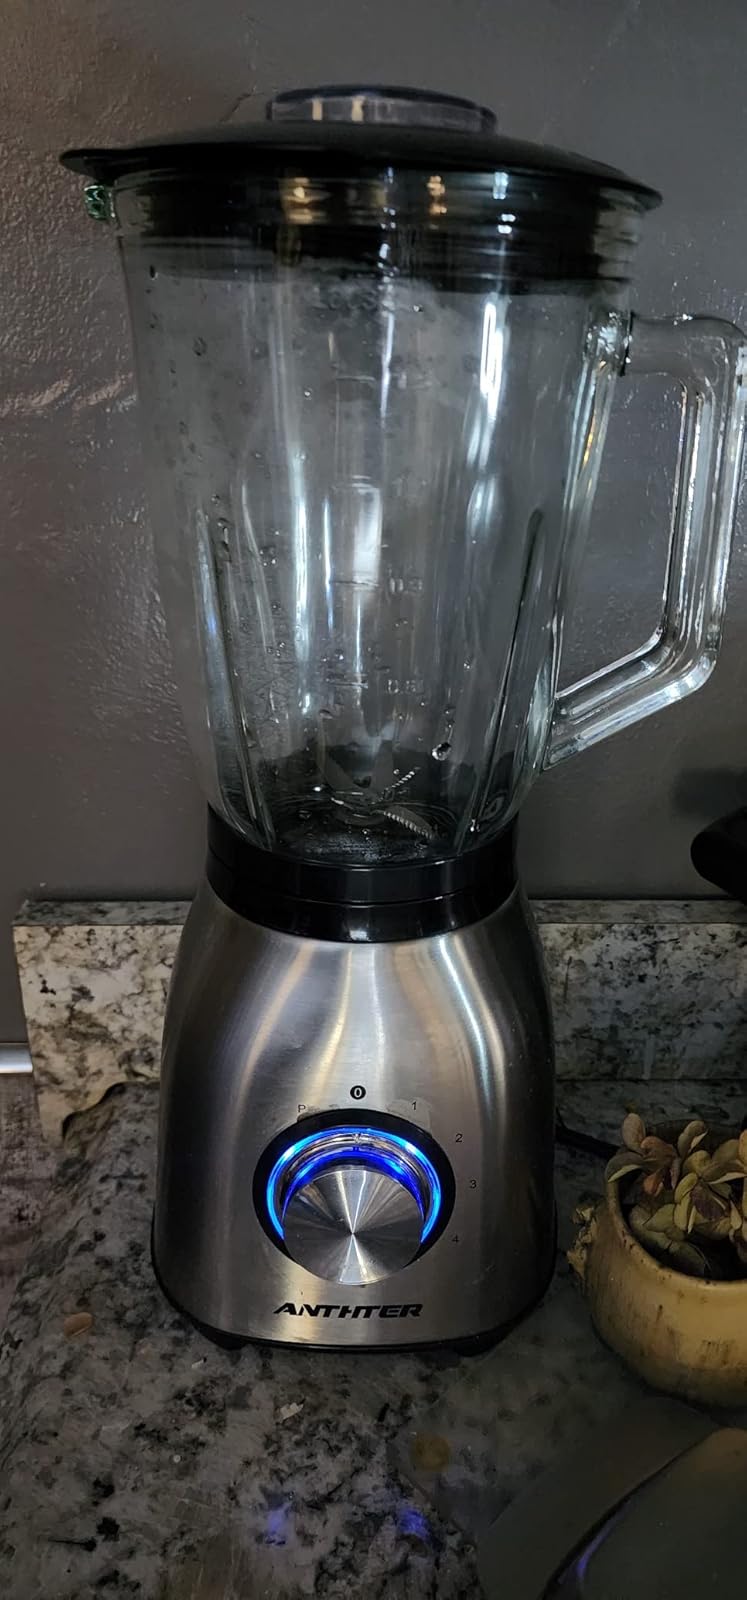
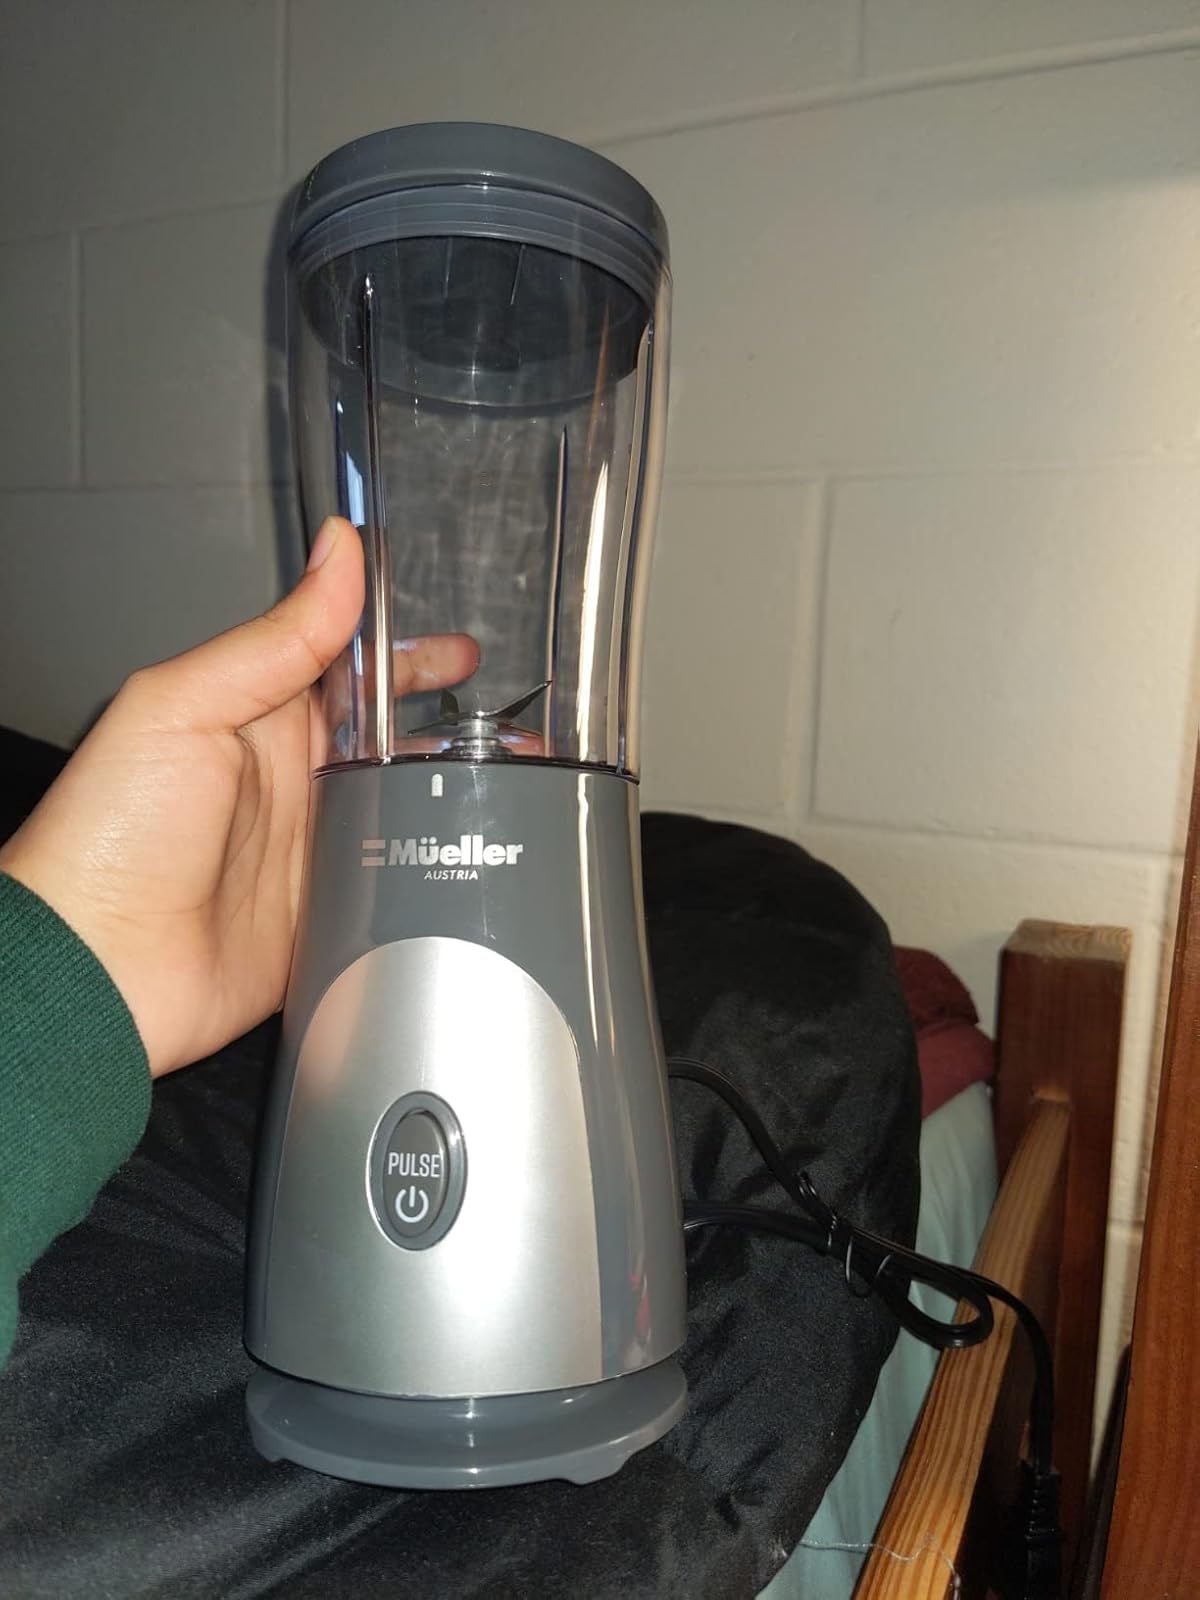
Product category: items_blender
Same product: no